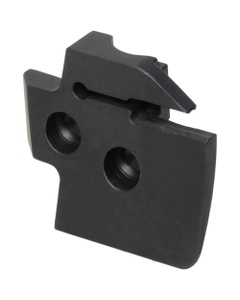
KGDFR 504BC, Face Grooving Blade
Item #: KY96THT04518 Brand: Kyocera Precision Tools Model #: THT04518 Product Specifications Cutting Depth Maximum (CDX) 0.5906″ Overall Length (OAL) 1.9429″ Cutting Width (CW) 0.1575″ Application Face Grooving Cutting Width Maximum (CWX) 0.1575″ Master Insert Identification (MIID) GDFM4020N... Cutting Width Minimum (CWN) 0.1575″ Tool Type Face Grooving Tools Cutting Direction (HAND) Right Hand Body Material Steel Axial Groove Outside Diameter Maximum (DAXX) 2.7559″ Measurement Type Inch Axial Groove Outside Diameter Minimum (DAXN) 1.9685″ Coolant Supply Property (CSP) External
Brand: Kyocera Precision Tools
Category: Hardware > Tool Accessories > Tool Blades